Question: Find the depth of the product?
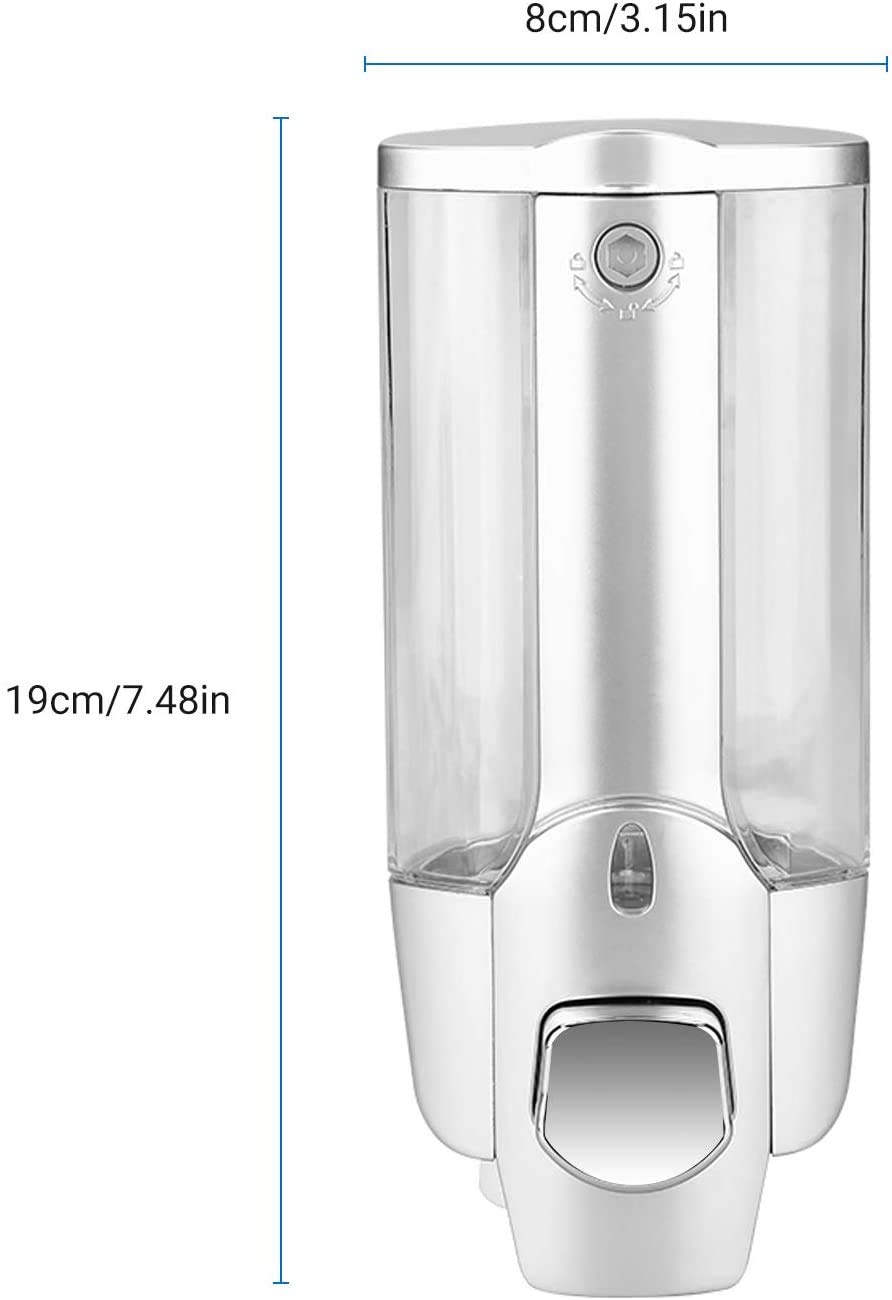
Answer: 8.0 centimetre